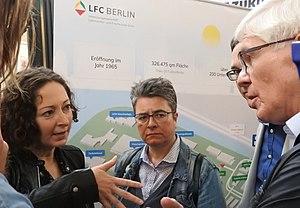
Monika Herrmann née le 30 mai 1964 à Berlin-Neukölln, est une femme politique allemande. Elle est depuis le 1ᵉʳ août 2013 la maire de l'arrondissement de Friedrichshain-Kreuzberg et siège à la mairie de Friedrichshain à Berlin.